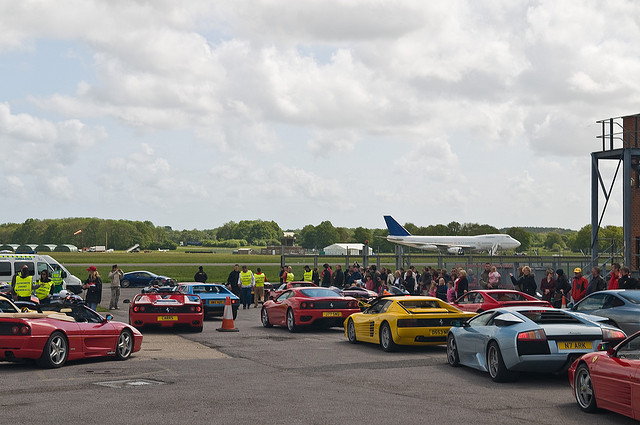
user: Given an image and a question. Answer the question in a short answer. Question: What event is this? Short Answer:
assistant: race